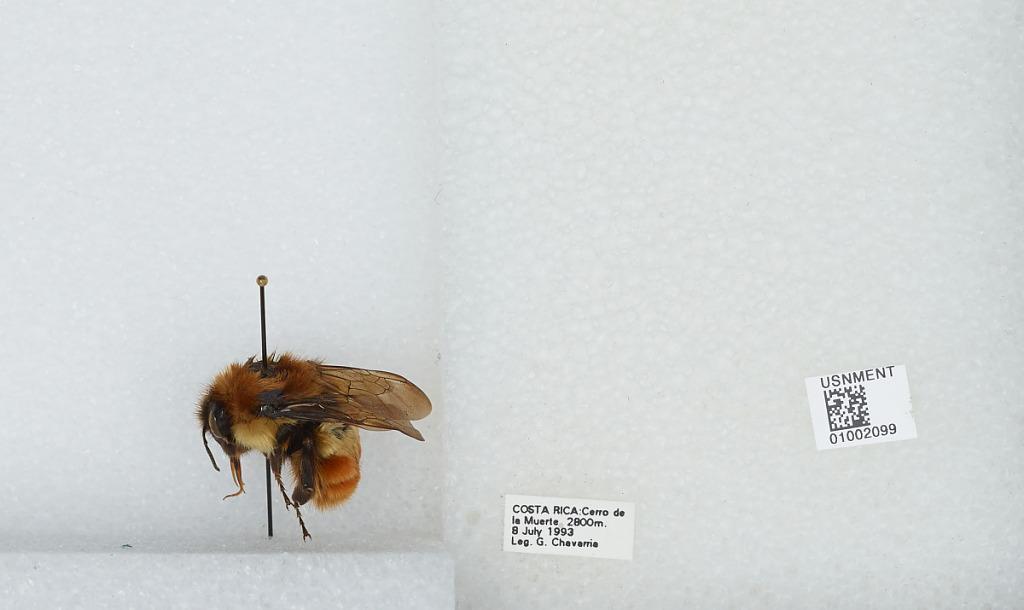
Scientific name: Bombus (Pyrobombus) ephippiatus (Say)
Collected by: G. Chavarria
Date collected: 1993-7-8
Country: Costa Rica
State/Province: San Jose
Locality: Cerro de la Muerte
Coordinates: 9.5583, -83.7239